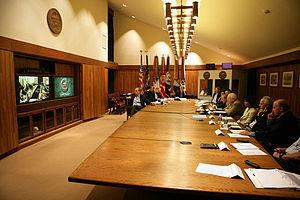
Le Naval Support Facility Thurmont, plus connu sous le nom de Camp David, est le lieu de villégiature officiel du président des États-Unis. D'une superficie de 50 hectares, il se situe dans la zone récréative du parc de Catoctin Mountain dans le comté de Frederick dans le Maryland, une région montagneuse à 93 km au nord-ouest de Washington.